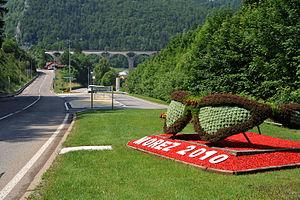
Morez est une commune française située dans le département du Jura, en région Bourgogne-Franche-Comté. Depuis le 1ᵉʳ janvier 2016, suite à son regroupement avec les communes de La Mouille et Lézat, elle est le chef-lieu de la commune nouvelle de Hauts de Bienne dont elle prend le statut de commune déléguée.